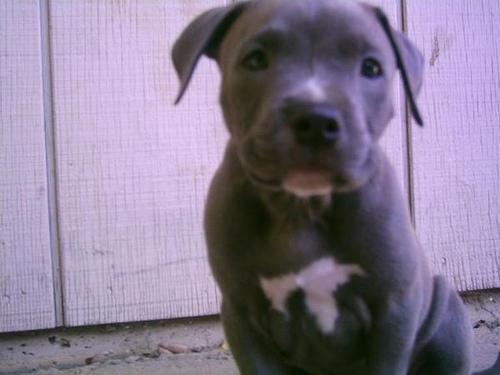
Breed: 216-n000078-American_Staffordshire_terrier